List of birds of British Columbia

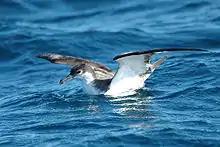
Buller's shearwater

Laridae is a family of medium to large seabirds and includes gulls, terns, kittiwakes, and skimmers. They are typically grey or white, often with black markings on the head or wings. They have stout, longish bills and webbed feet.